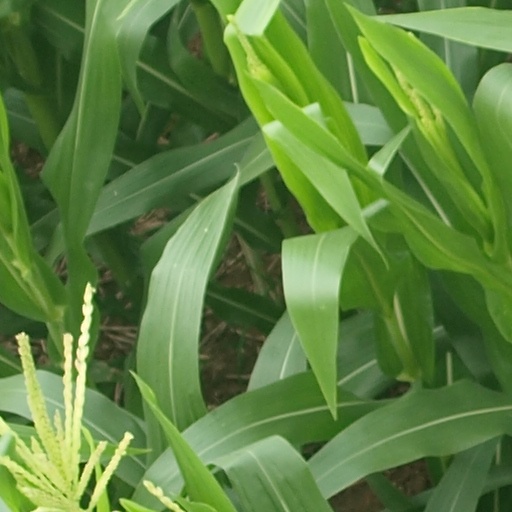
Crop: maize; corn